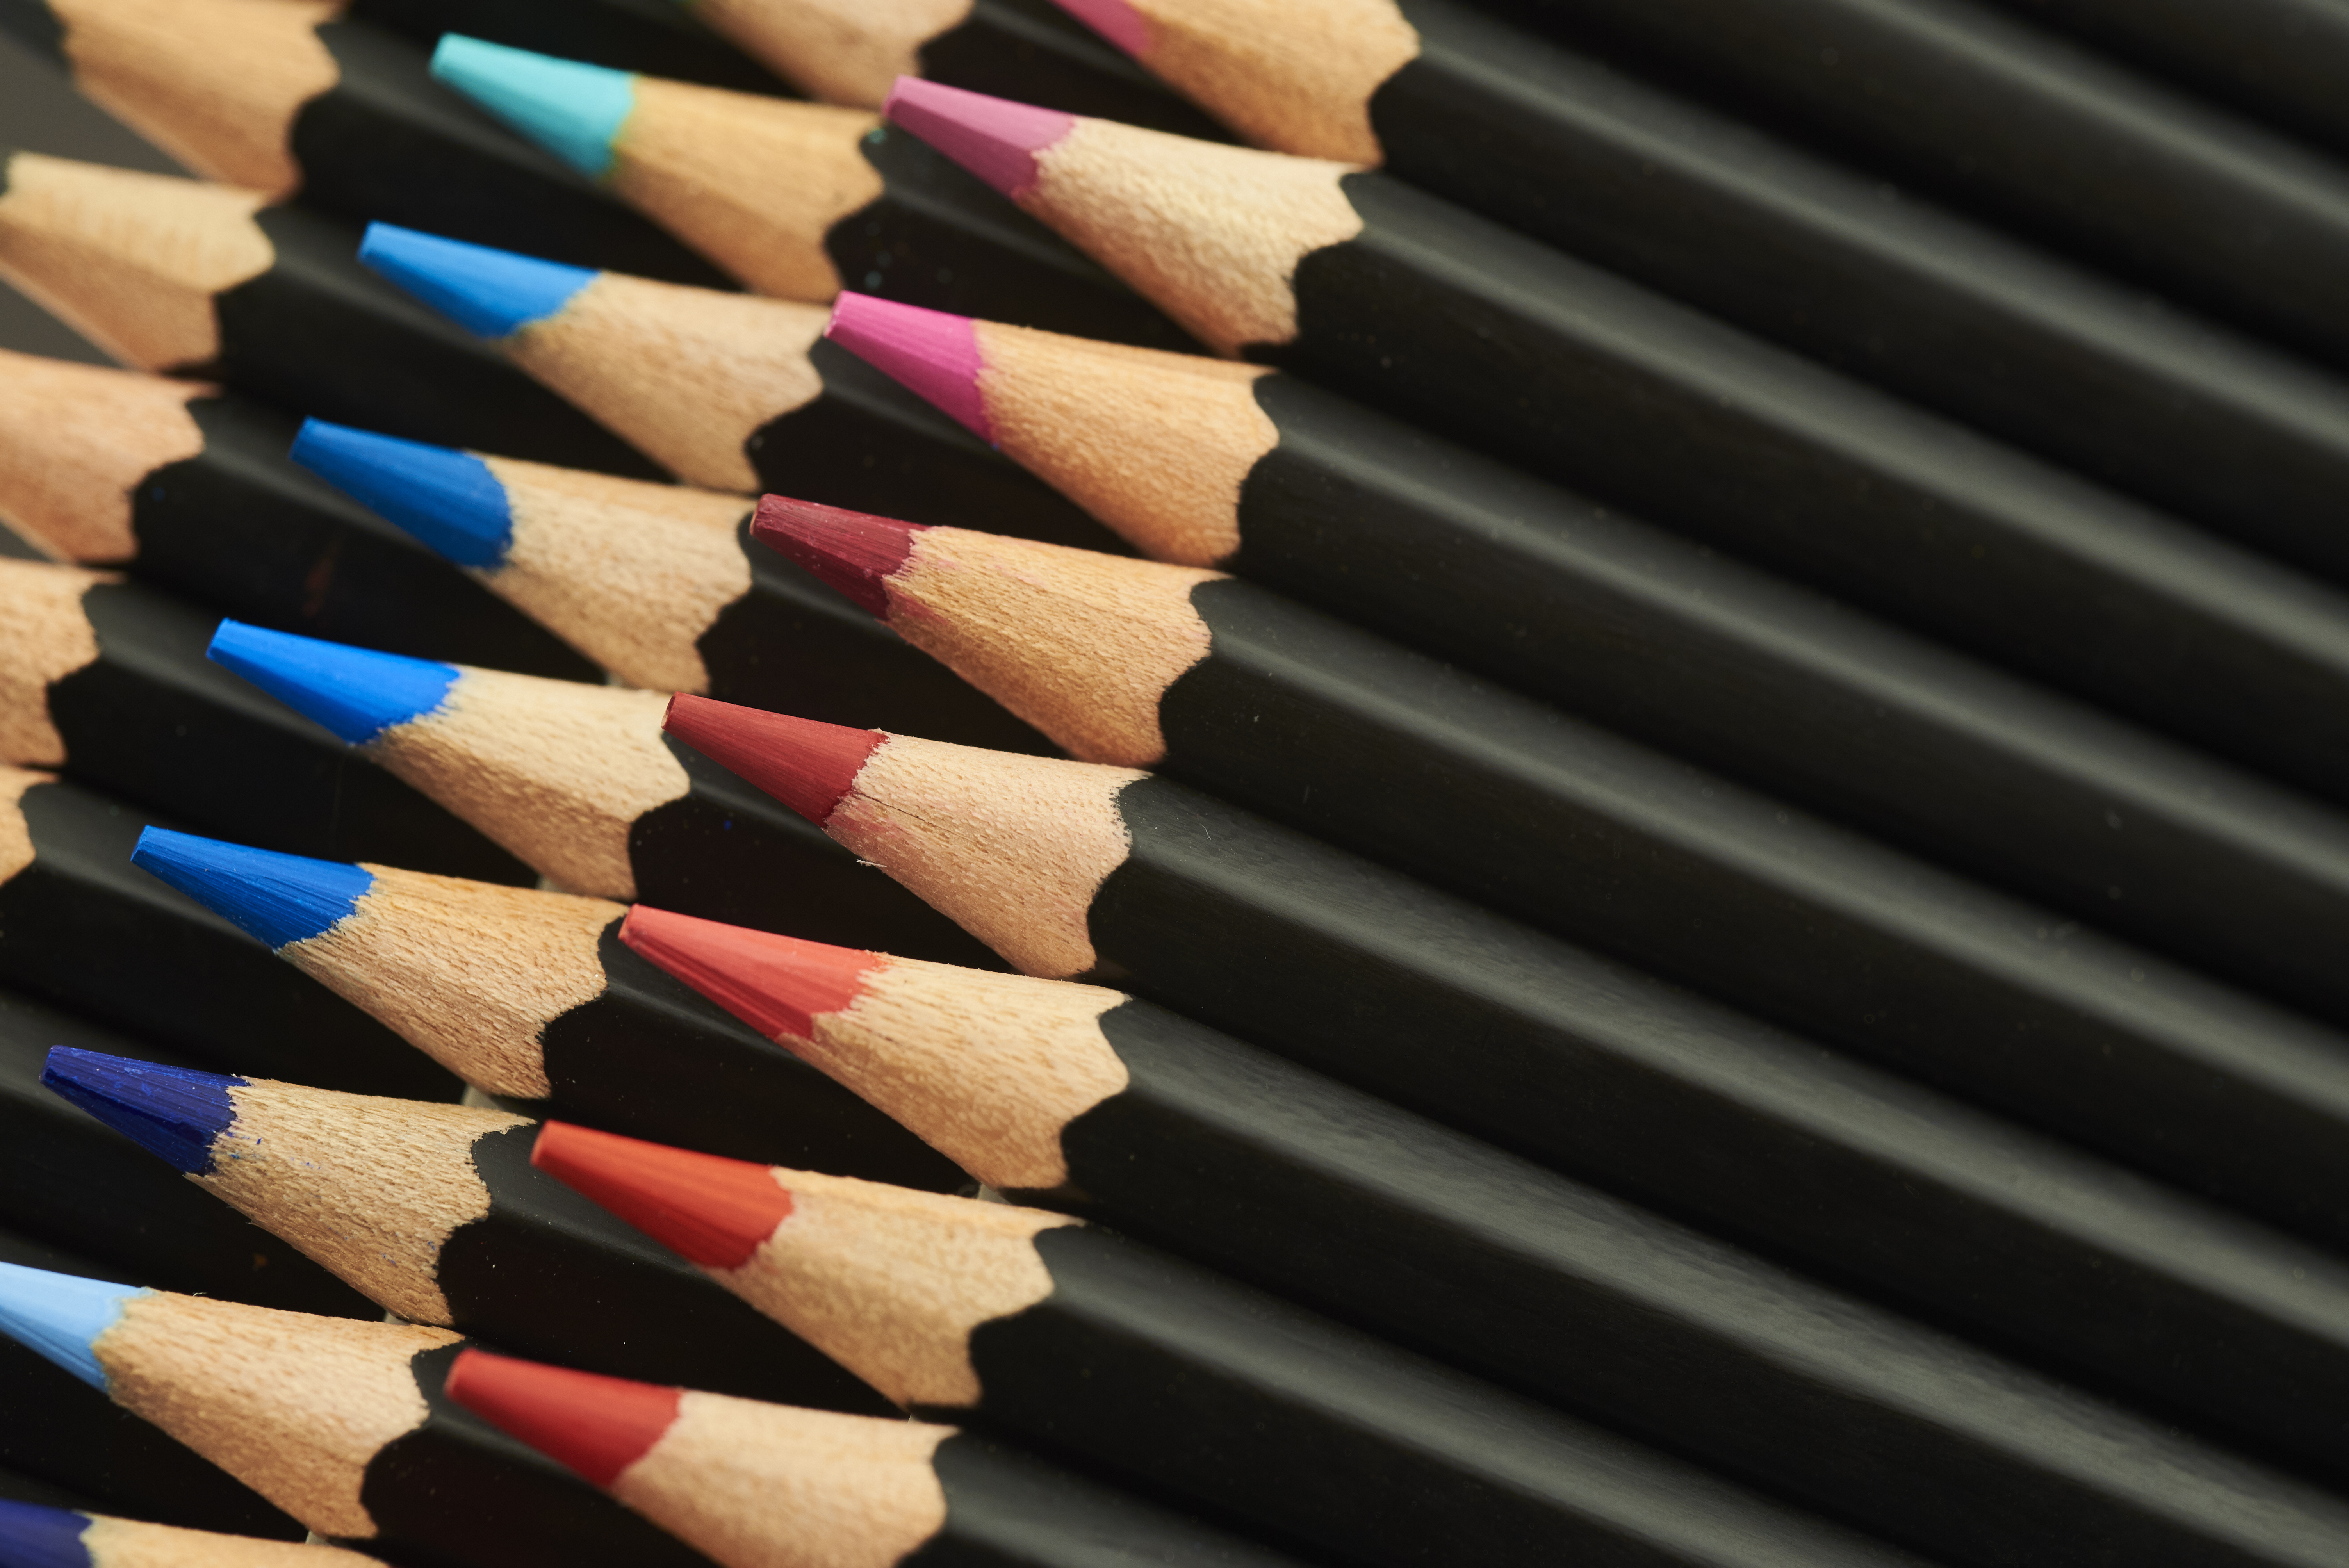
writing implement, office supplies, wood, office equipment, Tints and shades, match, pencil, close up, musical instrument, stationery, carmine, pattern, musical instrument accessory, folk instrument, metal, still life photography, shadow, publication, paper, audio equipment, Office instrument, art, circle, paper product, plastic